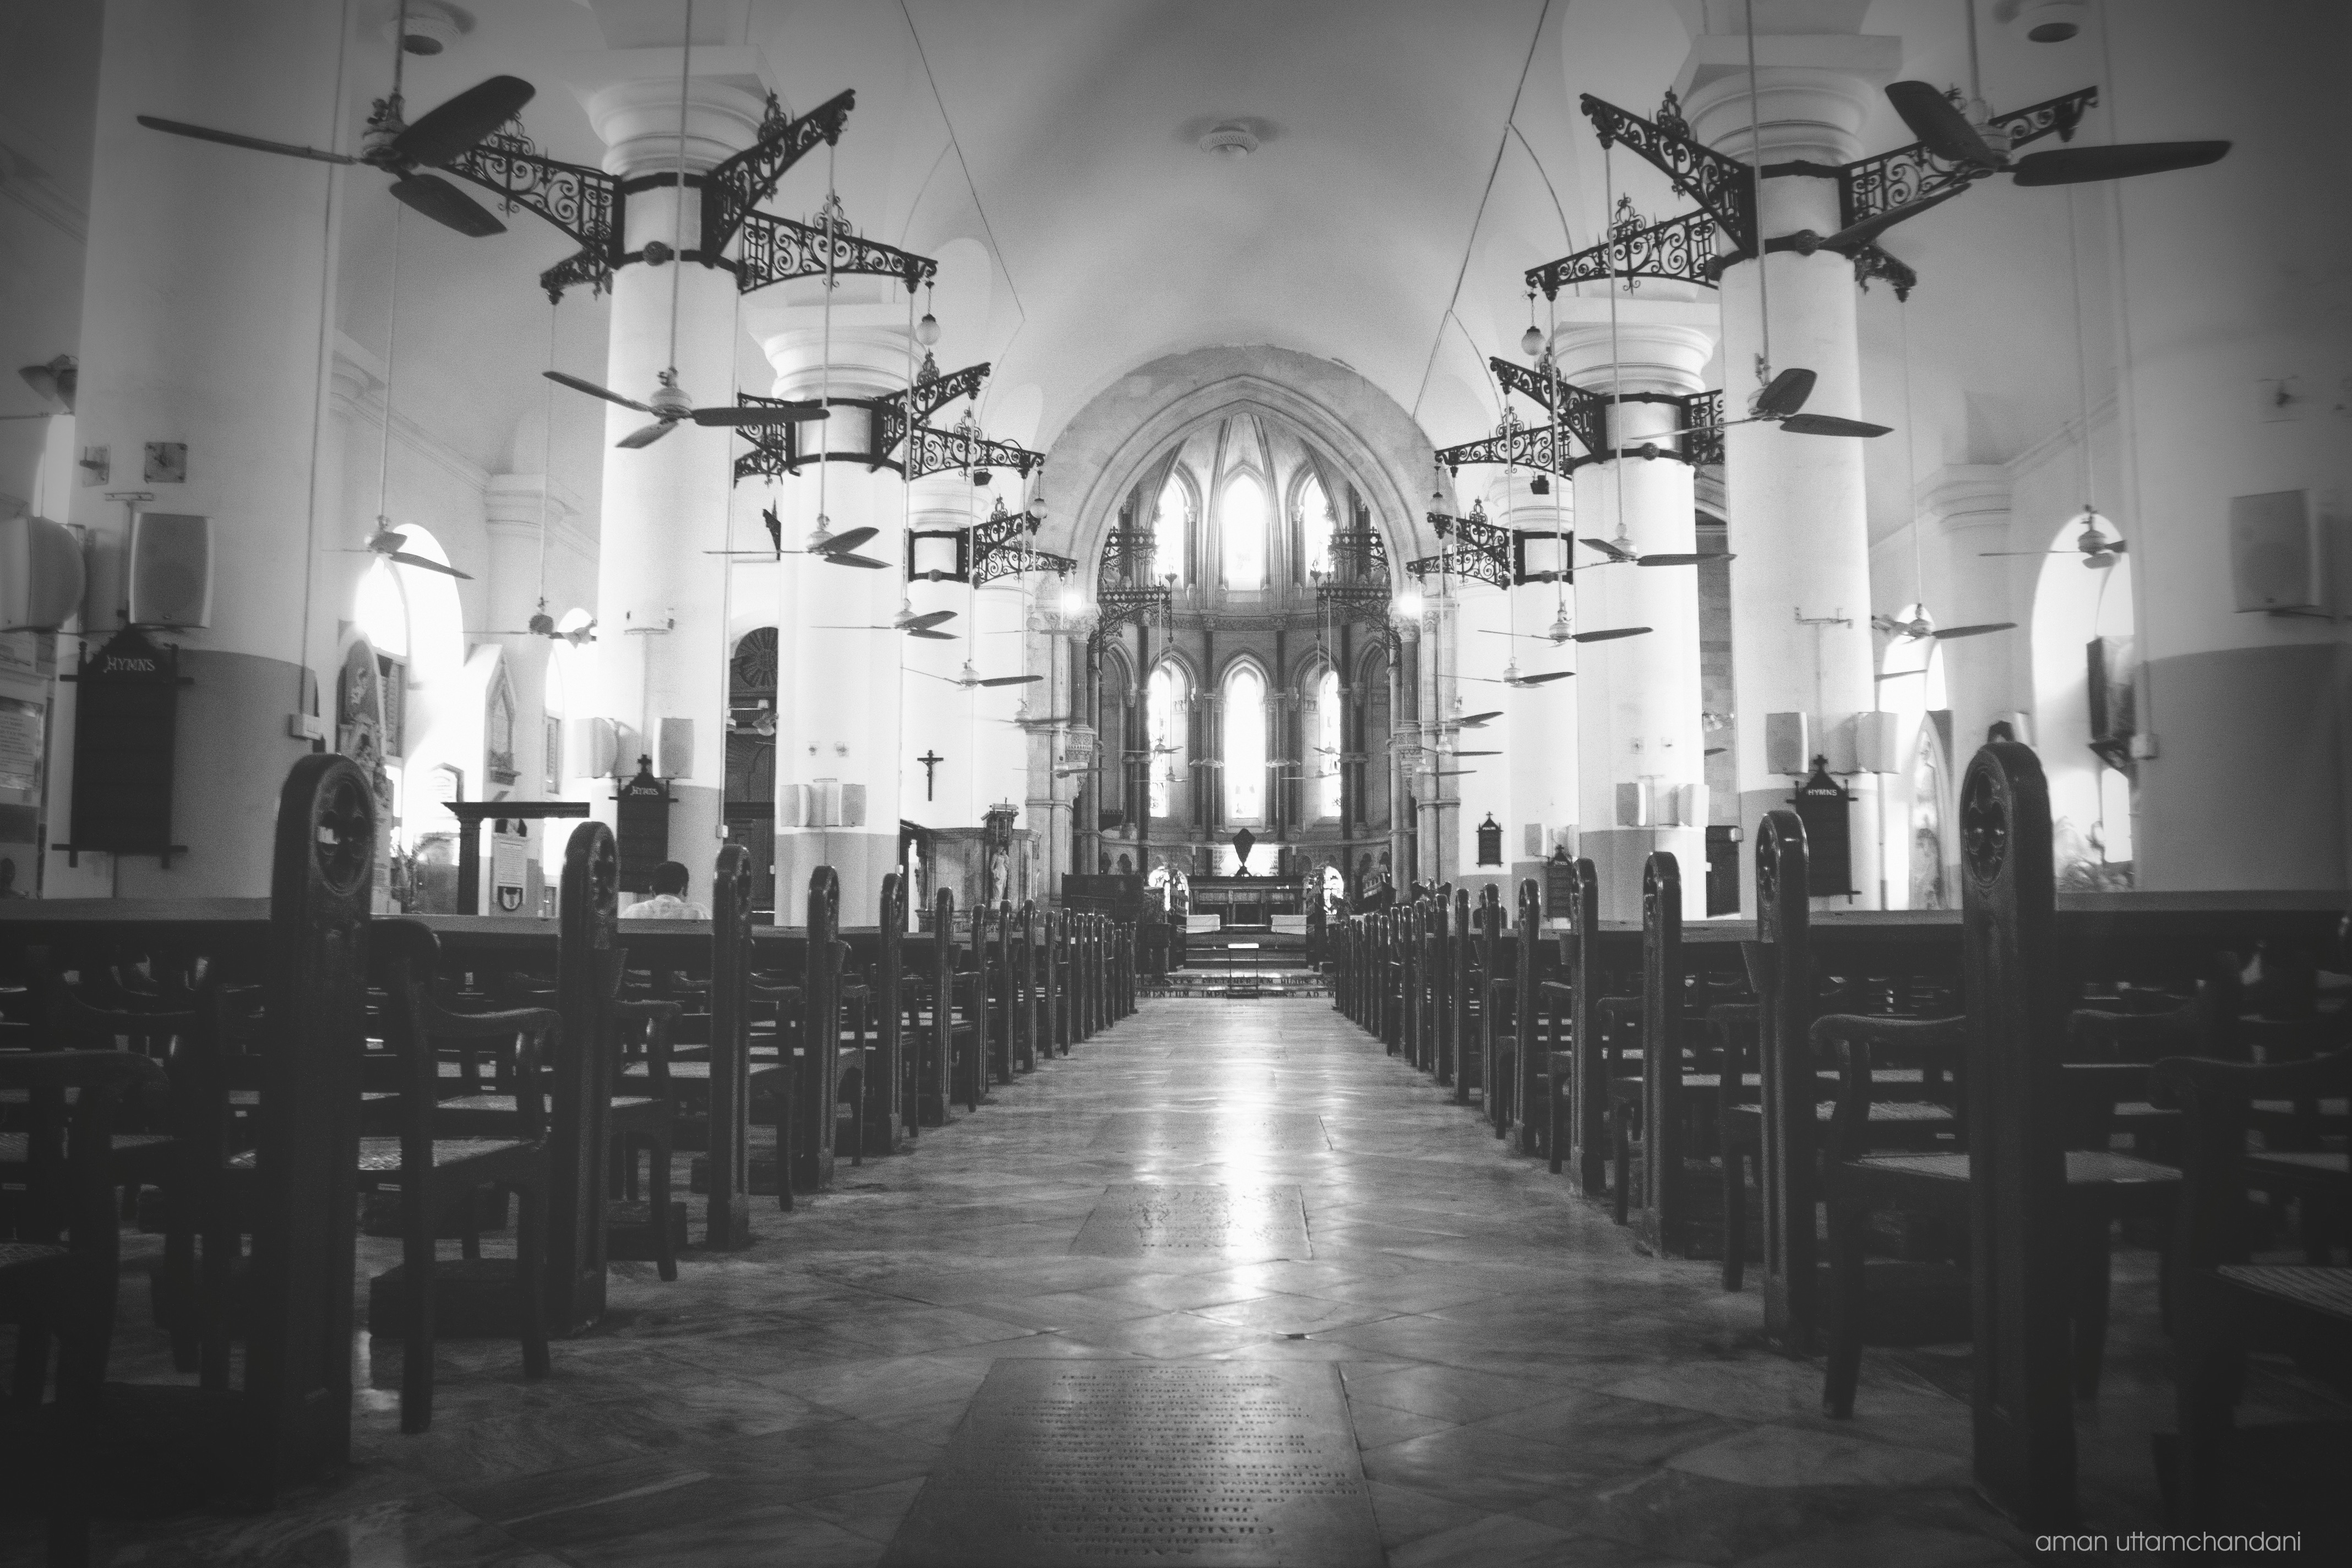
black and white, white, building, black, monochrome, lighting, place of worship, symmetry, photograph, monochrome photography